Jakarta

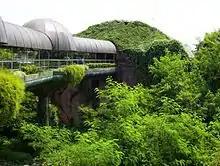
Ragunan Zoo Park is the largest urban park in Jakarta and the second-largest zoo in the world

The most famous landmark, which became the symbol of the city, is the obelisk of the National Monument ( or "Monas") in the centre of Merdeka Square. On its southwest corner stands a Mahabharata-themed Arjuna Wijaya chariot statue and fountain. Further south through Jalan M.H. Thamrin, one of the main avenues, the "Selamat Datang" monument stands on the fountain in the centre of the Hotel Indonesia roundabout. Other landmarks include the Istiqlal Mosque, Jakarta Cathedral, and the Immanuel Church. The former Batavia Stadhuis, Sunda Kelapa port in Jakarta Old Town is another landmark. The Autograph Tower in Central Jakarta, at 382.9 metres is the tallest building in Indonesia. The most recent landmark built is the Jakarta International Stadium.